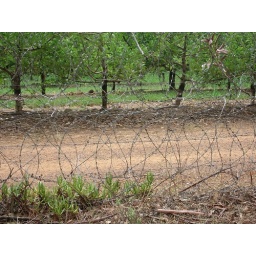
Fencing in apple trees